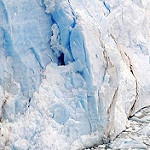
Scene: Outdoor